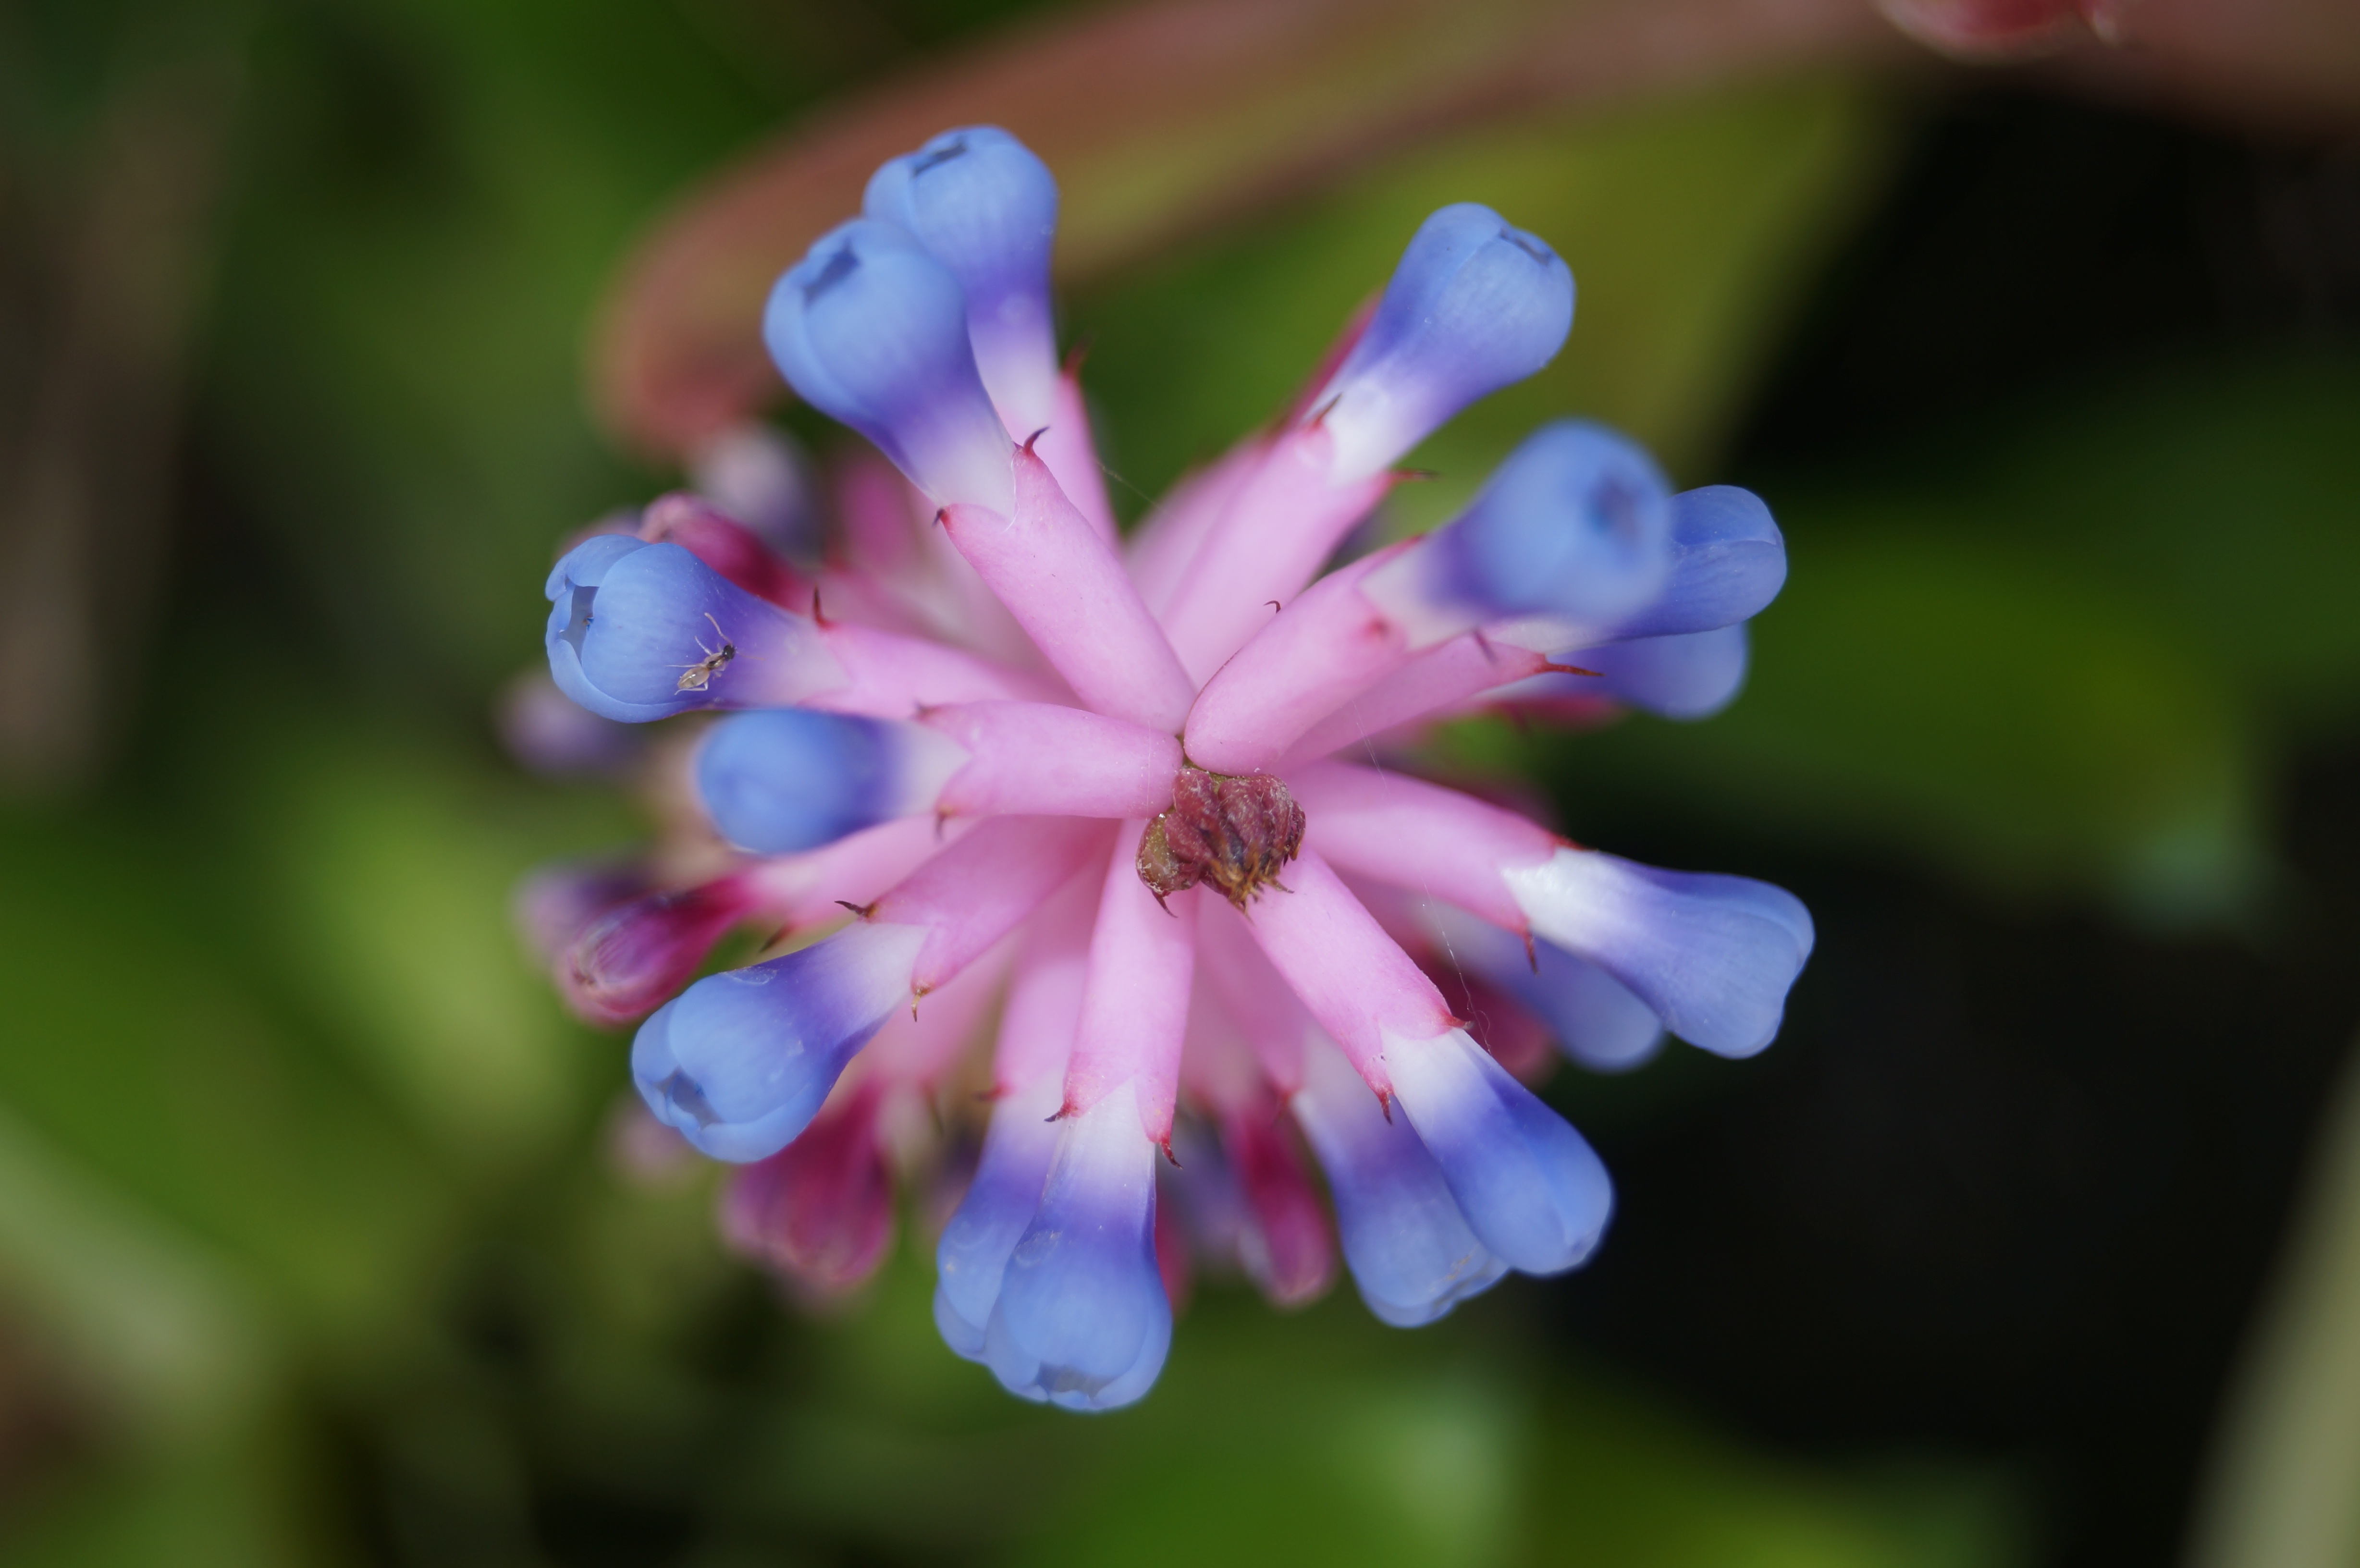
nature, blossom, plant, photography, flower, petal, green, herb, botany, flora, wildflower, close up, macro photography, flowering plant, land plant